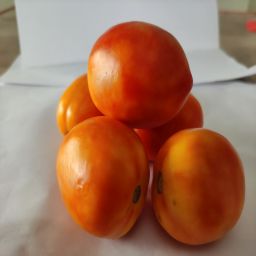
Crop: Tomato
Quality: Ripe